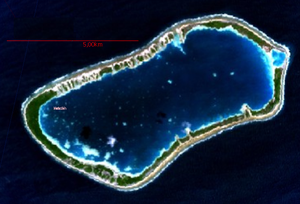
Orona est un atoll des îles Phœnix, appartenant à la République des Kiribati. Une tentative de colonisation était en cours depuis 2001 mais semble avoir échoué. Son ancien nom et variante reconnue par la constitution de 1979 est Hull.